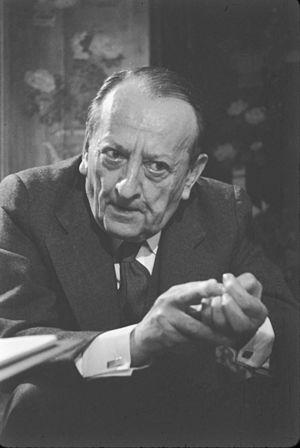
André Malraux, 1974.